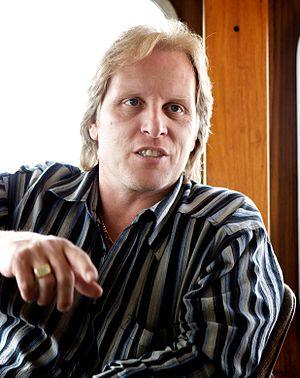
Péril en haute mer est une émission de télé réalité américaine diffusée sur Discovery Channel, racontant la vie des pêcheurs de crabes en mer de Béring dans la pêche des Crabes royaux et C. opilio. Ce métier est répertorié par le Bureau of Labor Statistics comme ayant le plus haut taux de mortalité de toutes les professions des États-Unis avec un ratio de 0,3 % par an. L'action se déroule à partir du port de Dutch Harbor, premier port de pêche des États-Unis et zone industrielle de la ville d'Unalaska située sur l'île d'Unalaska dans les Aléoutiennes occidentales de l'état d'Alaska.